Malea ringens

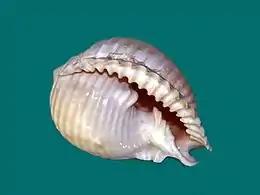
A shell of "Malea ringens". Museum specimen

The pretty thick shell is ovate-globose and ventricose. The pointed spire is formed of six whorls, the upper of which are slightly convex, but little developed, having three or four transverse striae, very apparent, and spotted with brown blotches. The body whorl is very much inflated, completely surrounded by from fifteen to twenty equal ribs, depressed, but slightly rounded. These ribs are separated from each other by a shallow furrow, which becomes wider between the first two or three upper ribs, by the disappearance of the intermediate ribs. The longitudinal striae of growth are numerous, very fine, and slightly apparent.